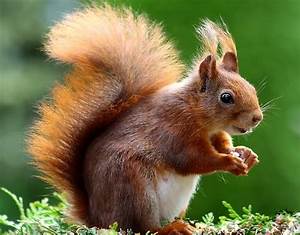
Label: squirrel